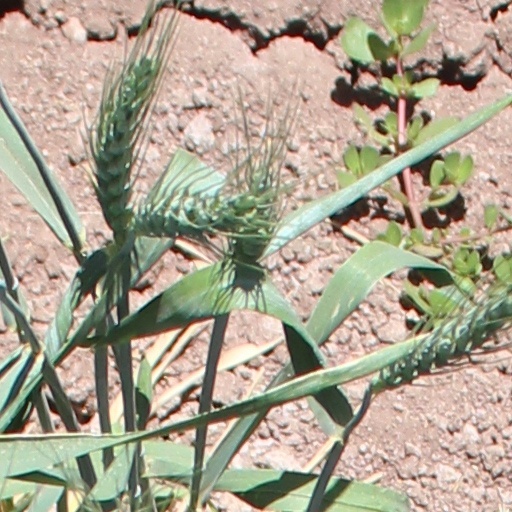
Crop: wheat